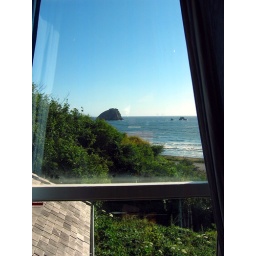
Redwood Hostel in Redwood National Park, CA - the view from my bedroom window